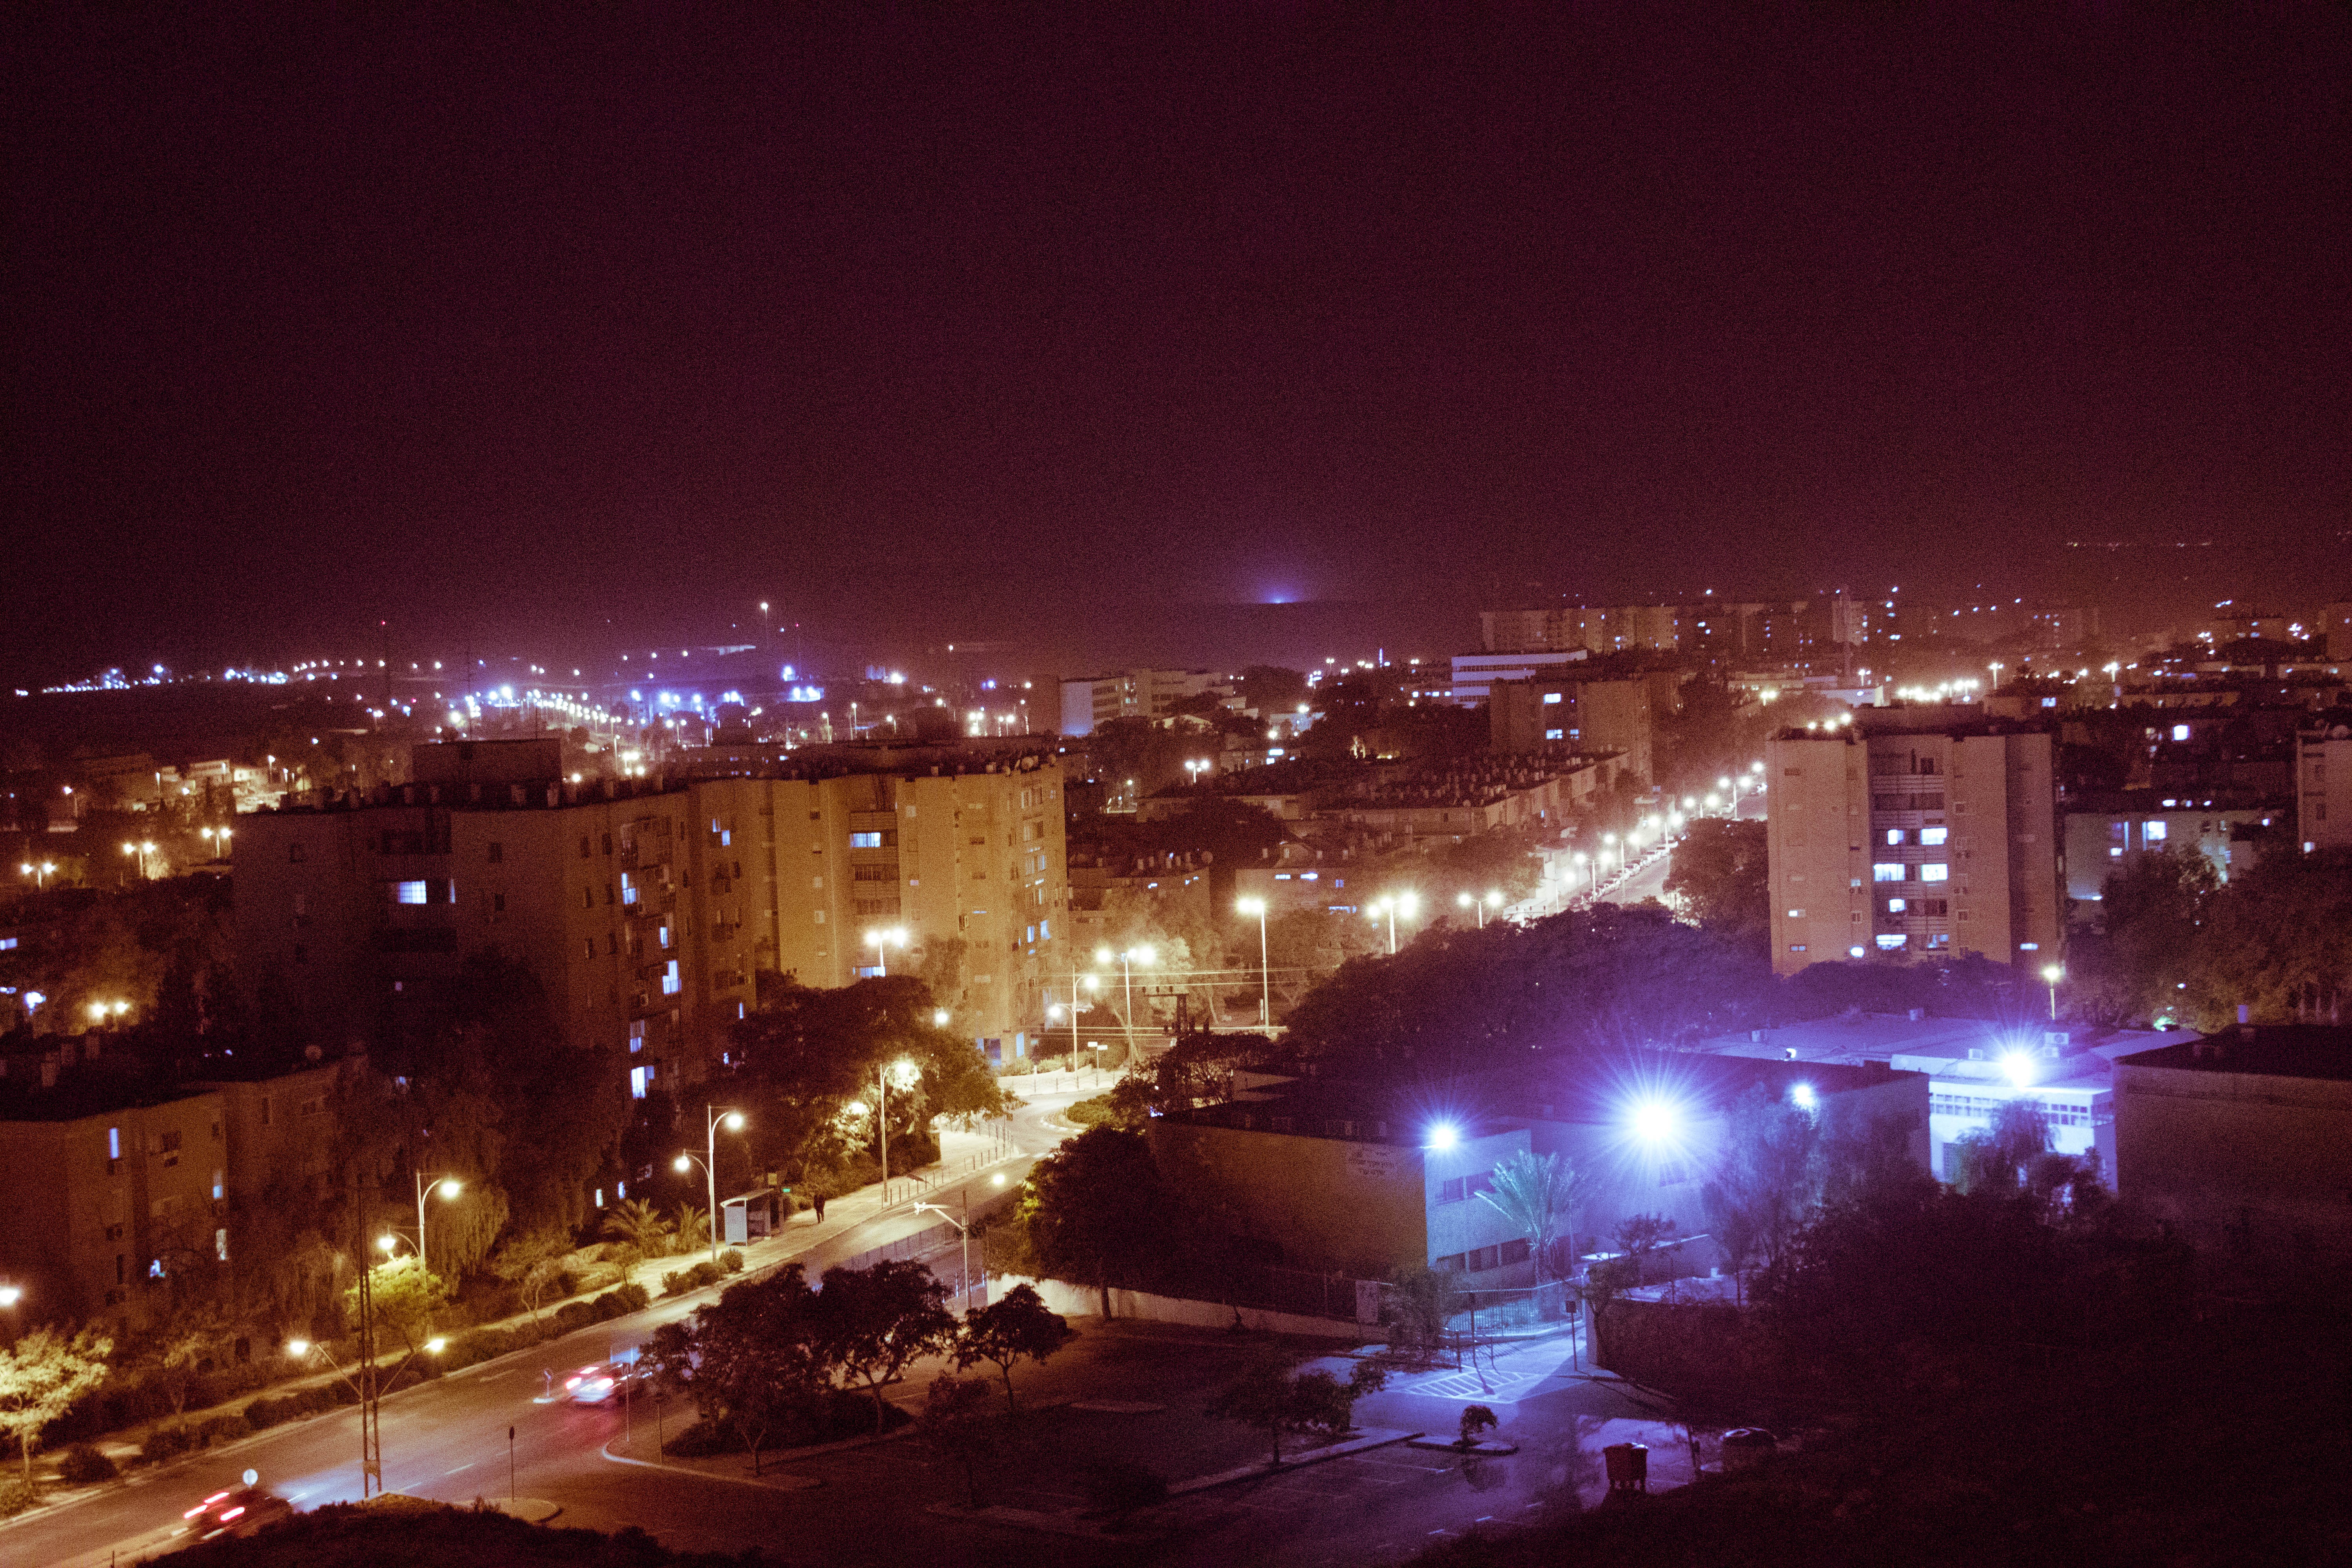
light, blur, architecture, people, sky, road, skyline, traffic, street, night, town, building, old, city, urban, cityscape, downtown, travel, dark, motion, dusk, transportation, evening, twilight, color, darkness, blue, business, black, colorful, blurred, modern, illuminated, lights, design, bright, scene, atmosphere of earth